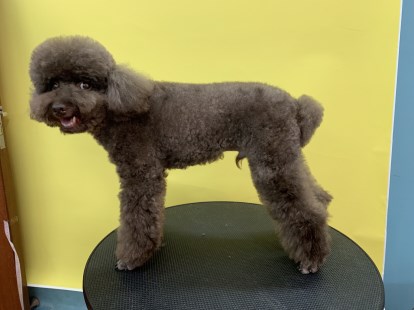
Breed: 2925-n000114-toy_poodle